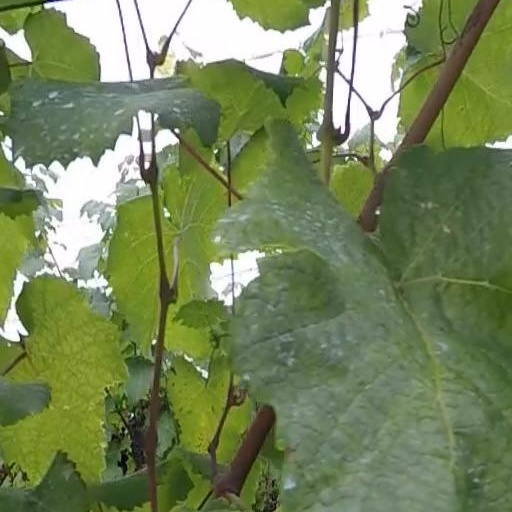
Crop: grape